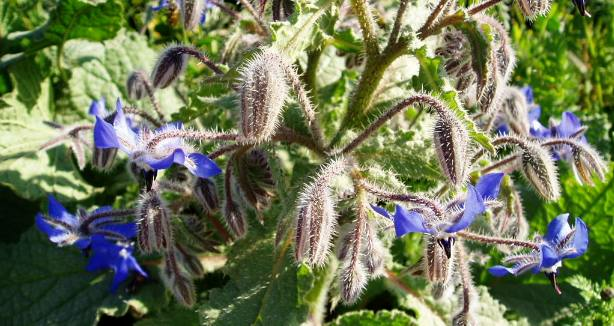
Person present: No